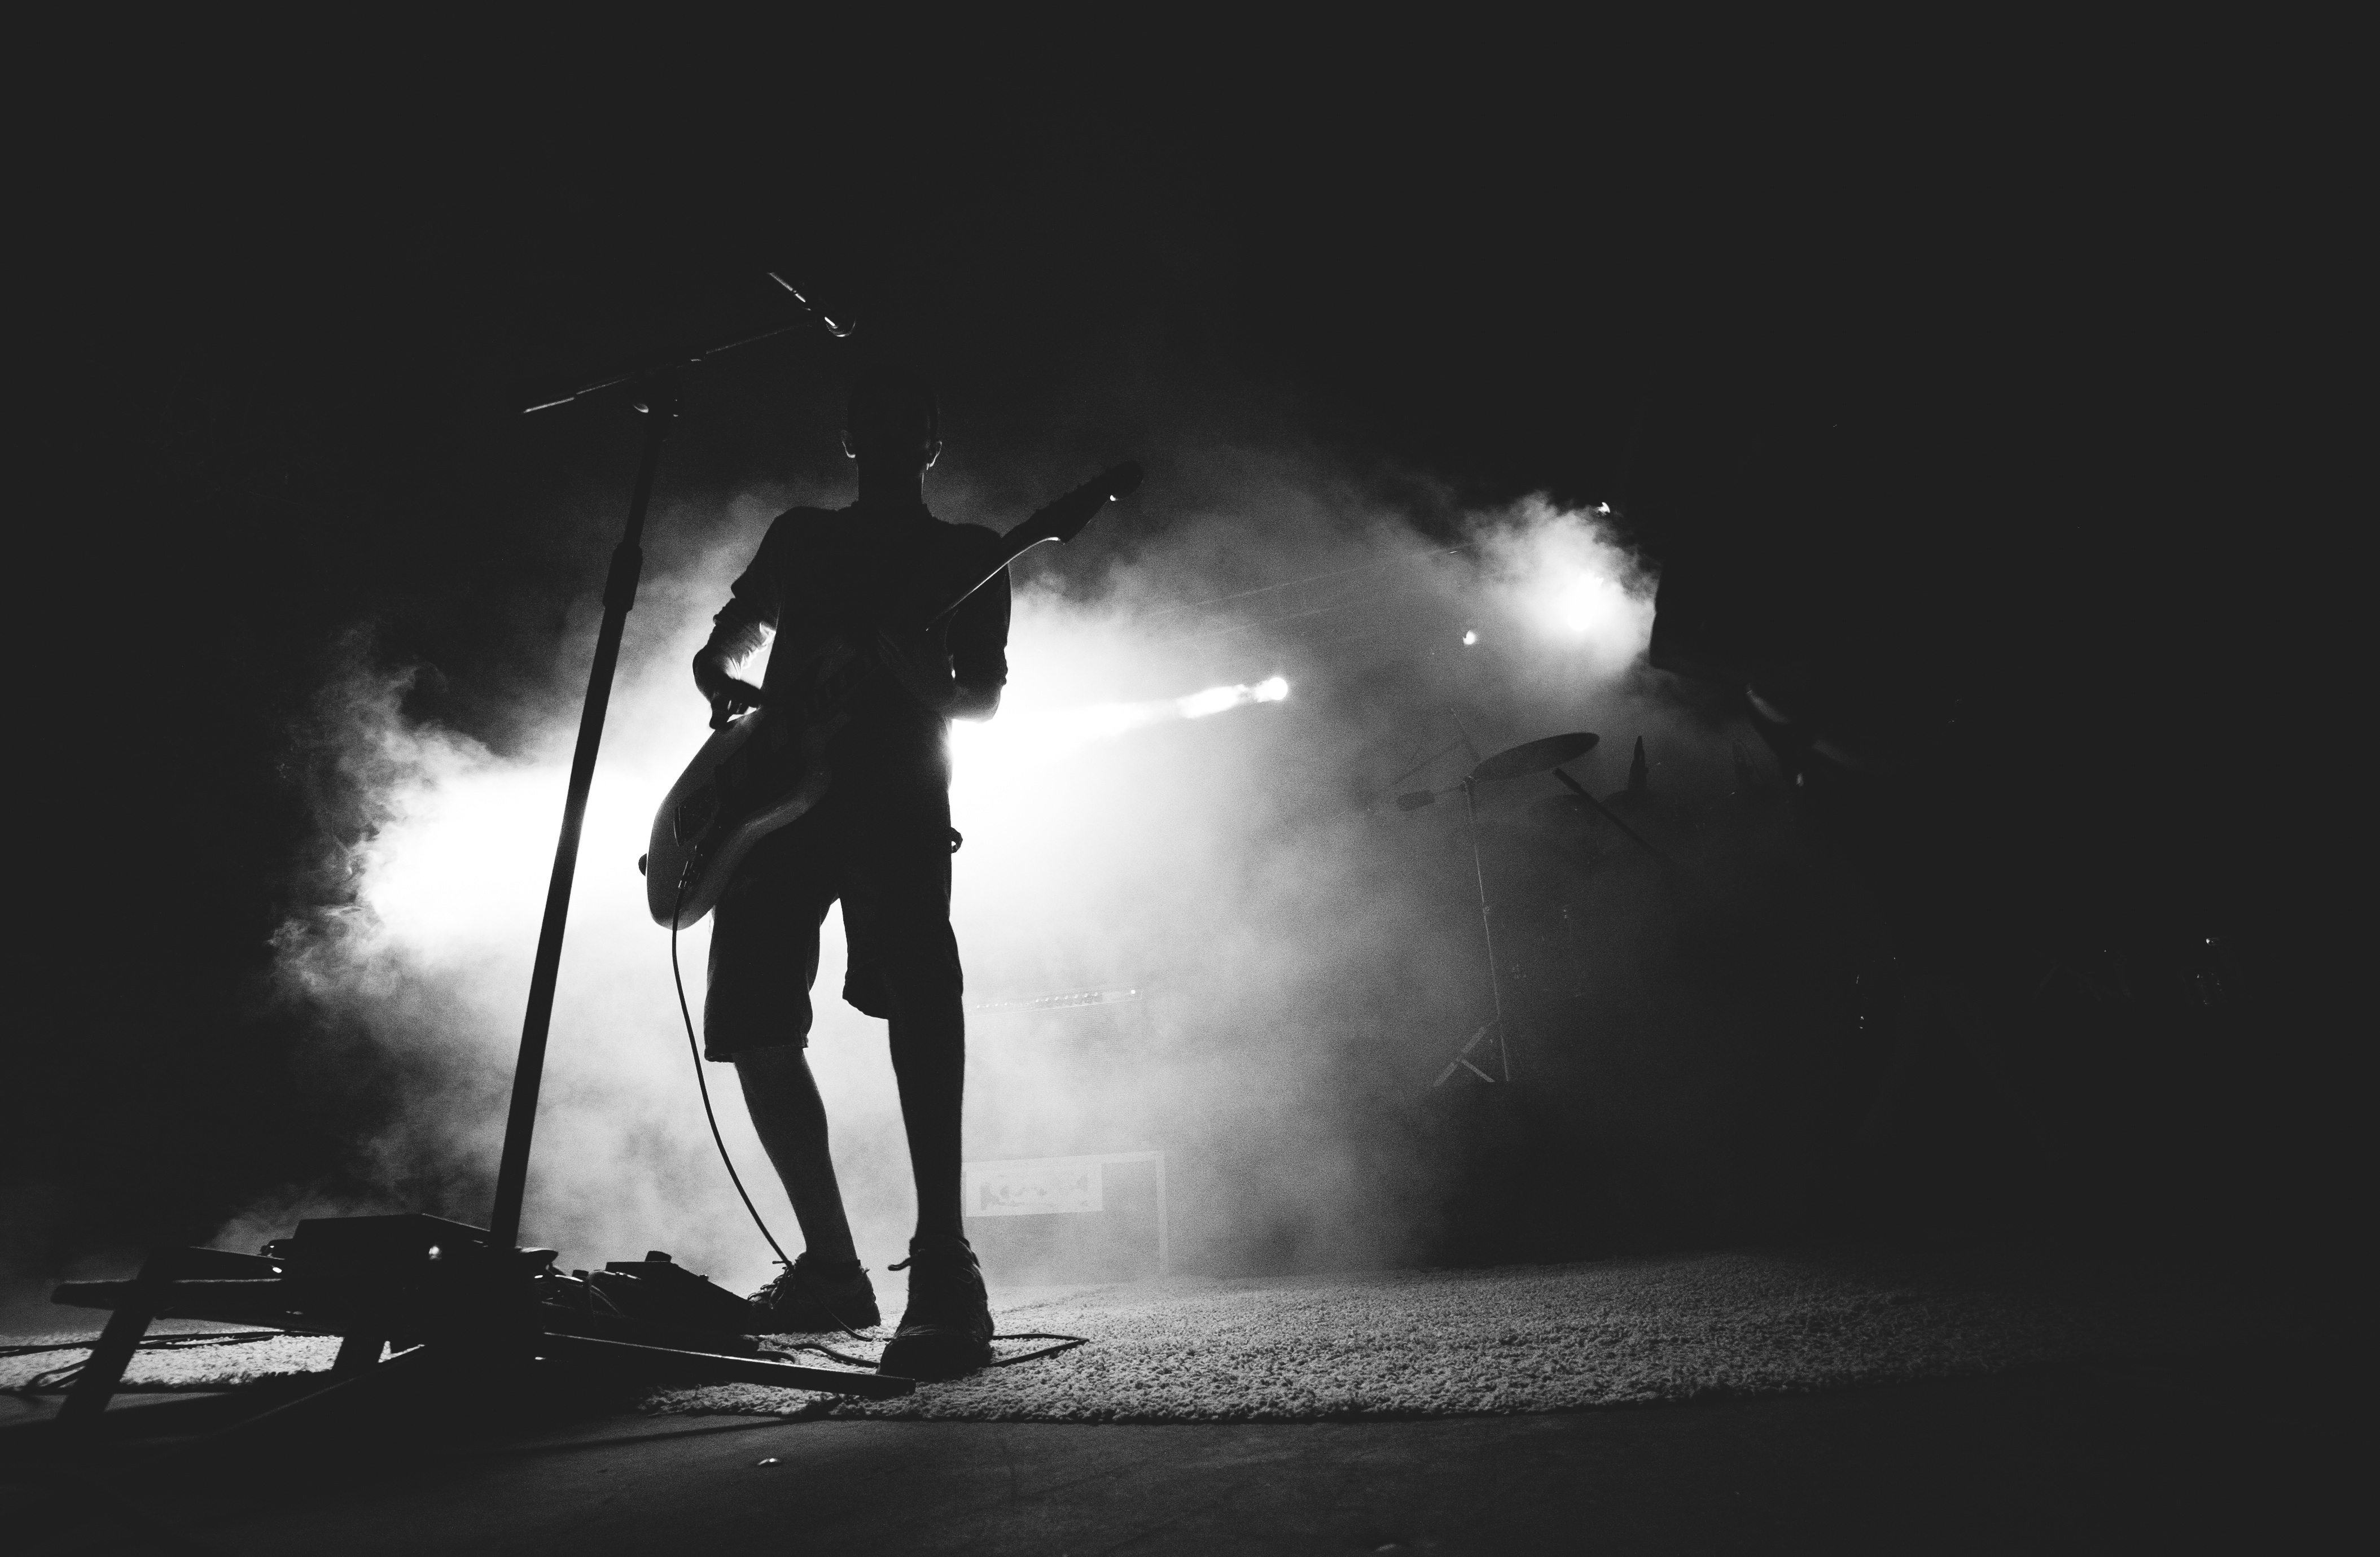
silhouette, light, black and white, white, photography, concert, show, darkness, black, monochrome, player, photograph, musicians, guitarist, song, etc, monochrome photography, film noir